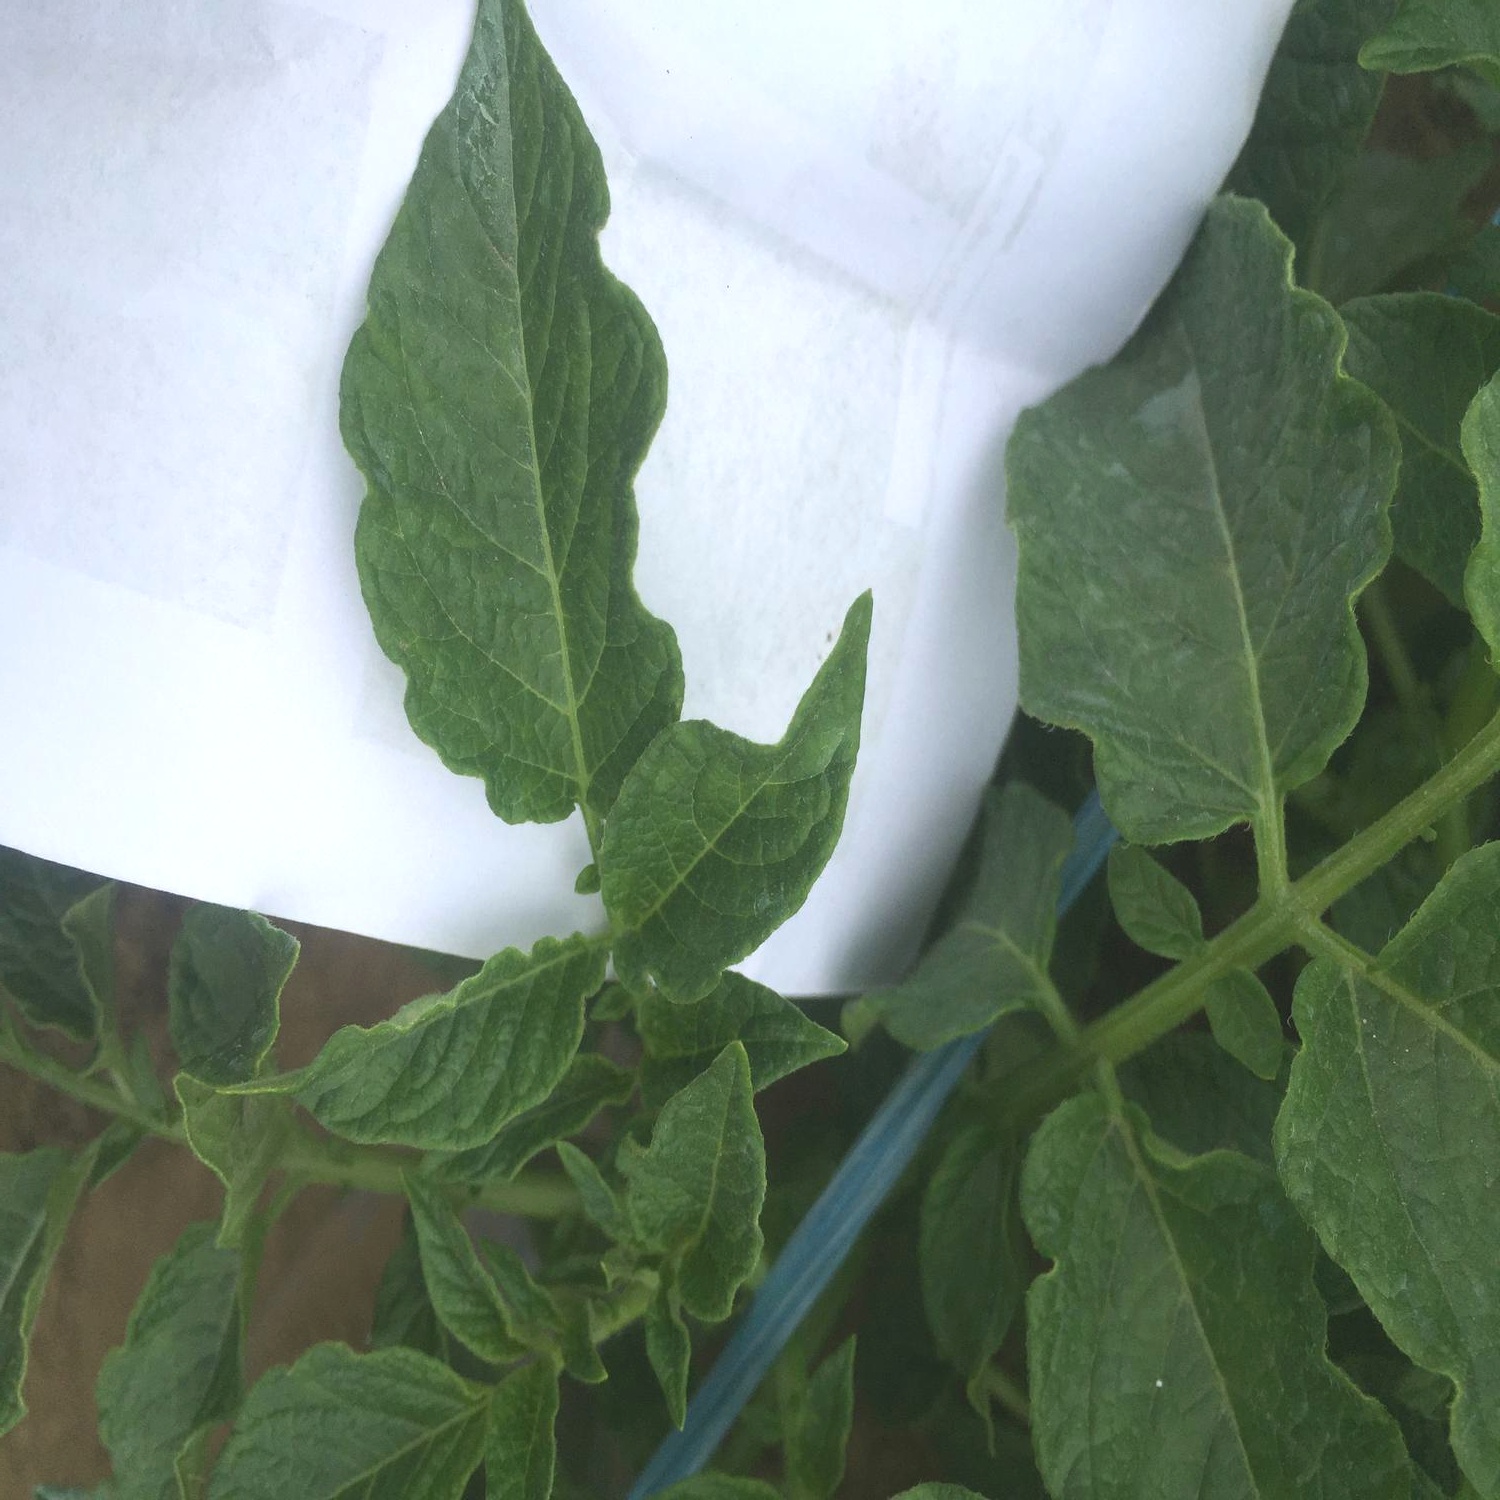
Etiqueta: Virus